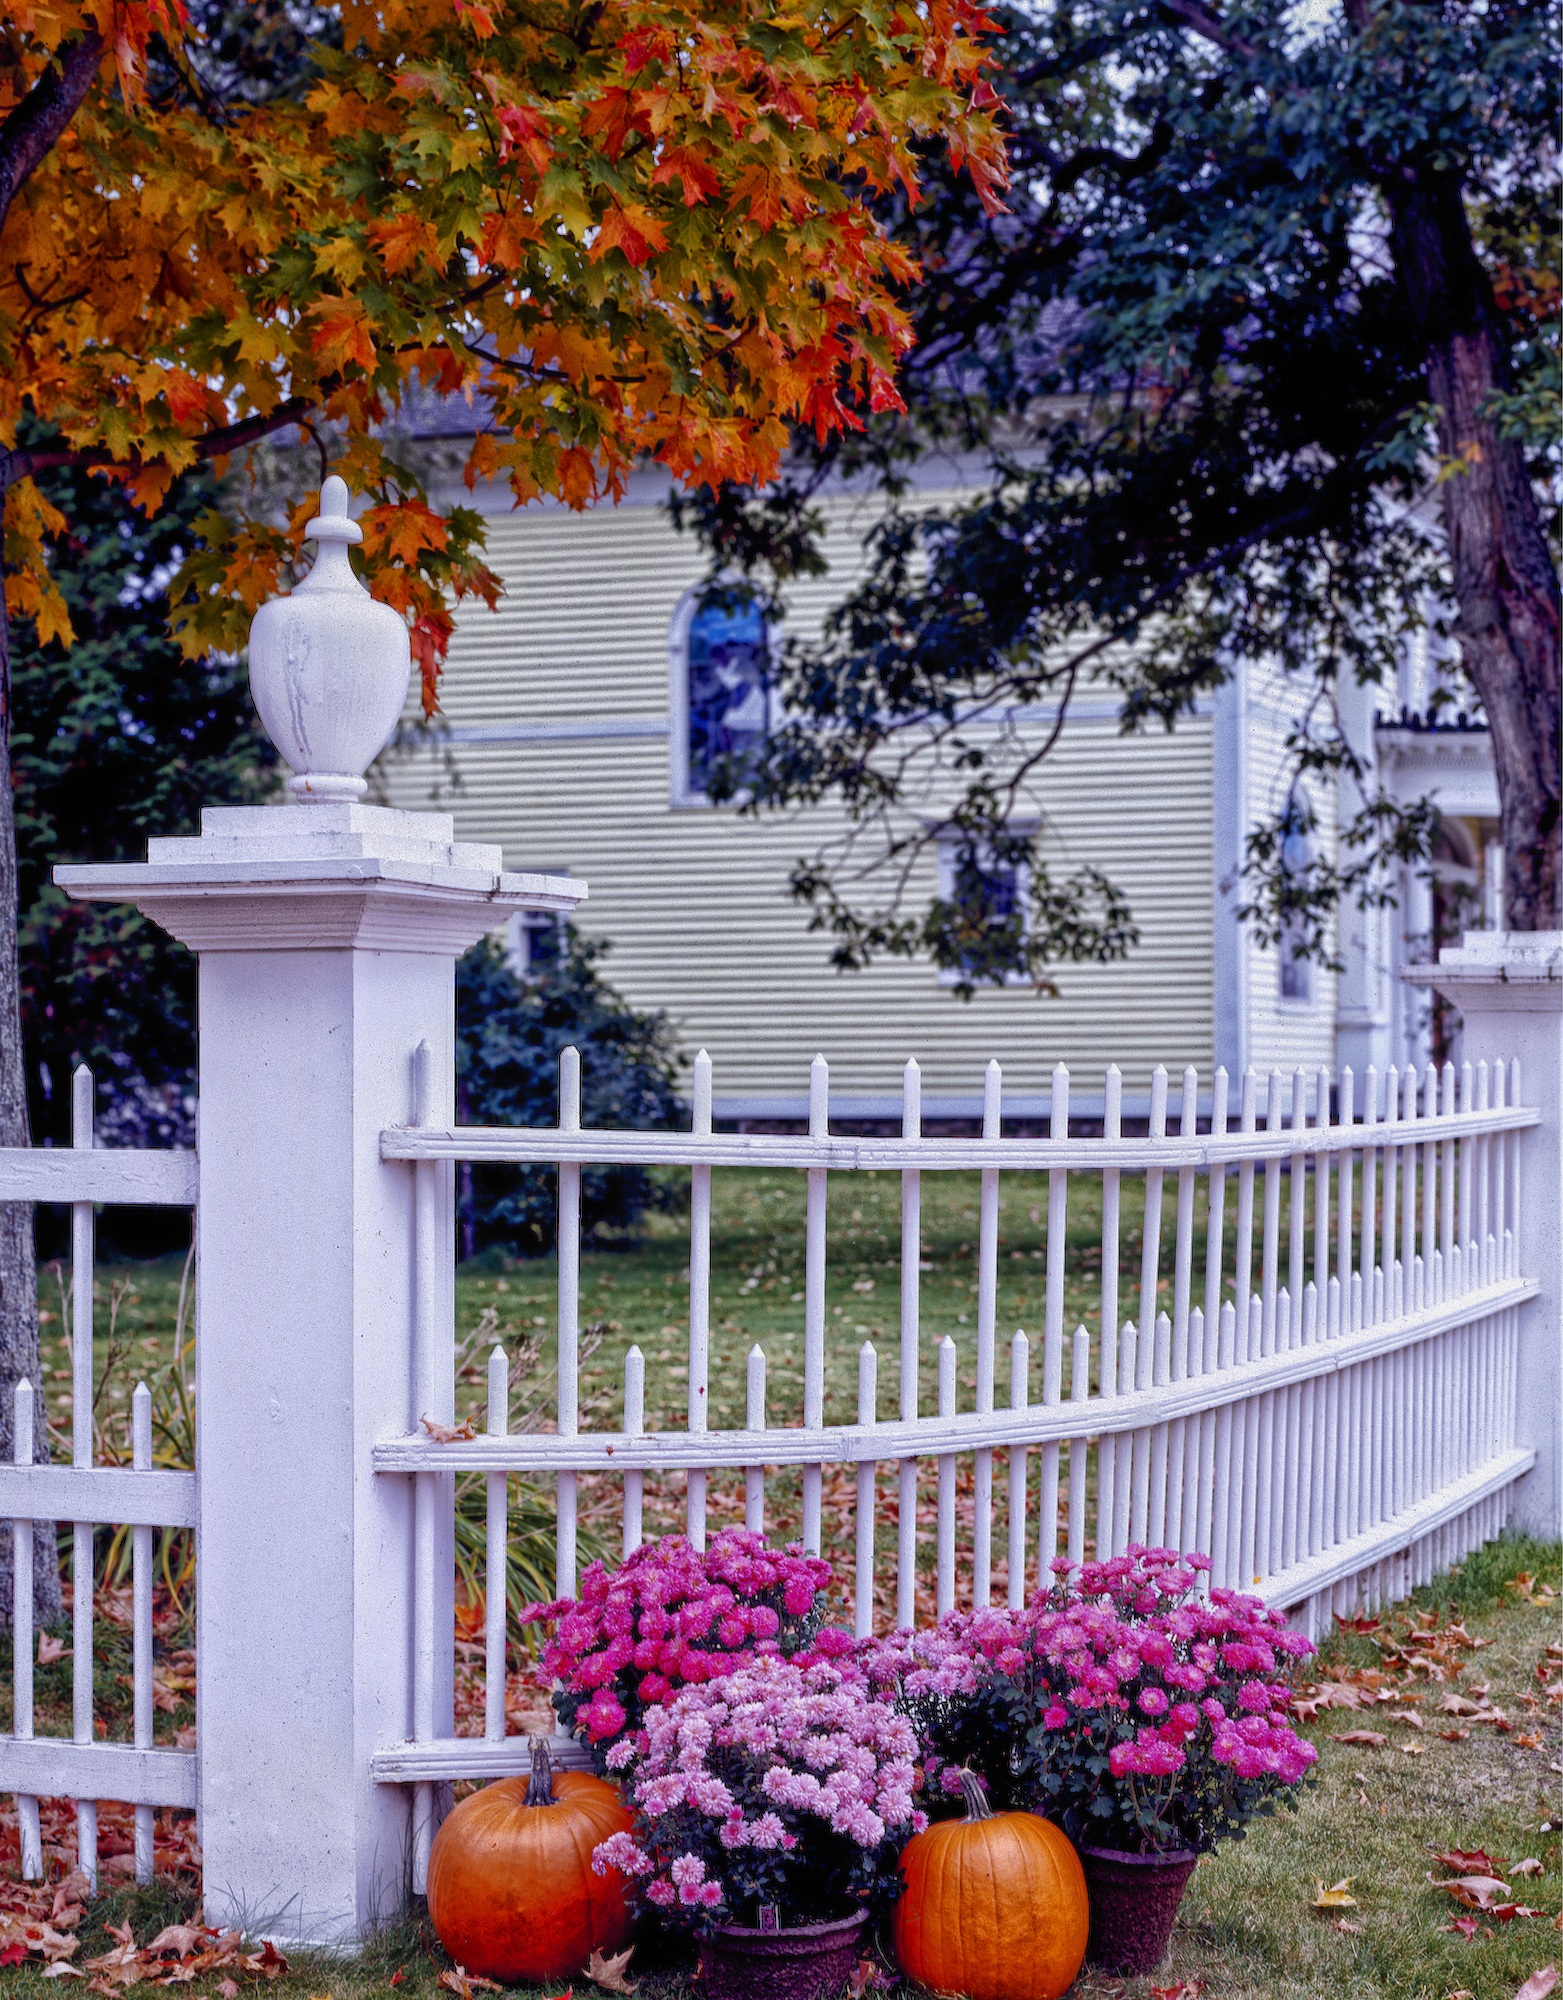
tree, fence, plant, house, leaf, fall, flower, home, porch, foliage, spring, color, autumn, backyard, garden, flora, season, flowers, trees, hdr, seasons, yard, vermont, pumpkins, outdoor structure